Hydrogen

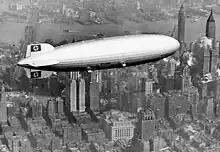
The Hindenburg over New York City in 1937

In 1783, Antoine Lavoisier identified the element that came to be known as hydrogen when he and Laplace reproduced Cavendish's finding that water is produced when hydrogen is burned. Lavoisier produced hydrogen for his experiments on mass conservation by treating metallic iron with a stream of HO through an incandescent iron tube heated in a fire. Anaerobic oxidation of iron by the protons of water at high temperature can be schematically represented by the set of following reactions: